Good Day L.A.

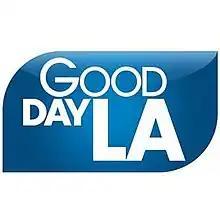
The blue variation of the "Good Day L.A." logo was introduced on March 26, 2018

Good Day L.A. is an American morning television news and entertainment program airing on KTTV (channel 11), a Fox owned-and-operated television station in Los Angeles, California, owned by the Fox Television Stations subsidiary of Fox Corporation. The program broadcasts each weekday morning from 4 a.m. to 11 a.m. Pacific Time. The program features news, traffic, weather, and entertainment segments (including celebrity interviews, which are mainly done in studio, but occasionally via satellite). The program also features weekly segments on finance, tech, wellness, and food.